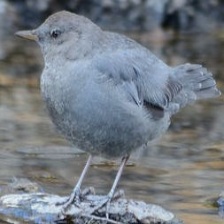
Species: AMERICAN DIPPER
Scientific name: CINCLUS MEXICANUS